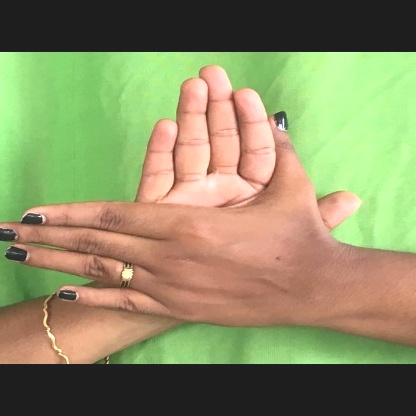
Mudra: Chakra